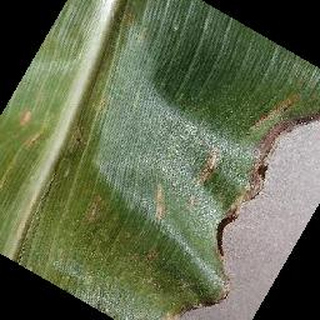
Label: corn_cercospora_leaf_spot